Habbani Jews

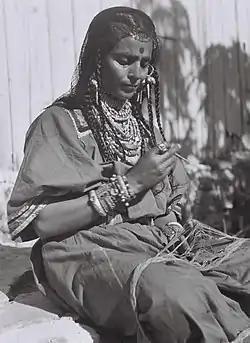

The Habbani Jews (Standard: Ḥabbanim) are a culturally distinct Jewish population group from the Habban region in eastern Yemen (in modern Shabwah Governorate), a subset of the larger ethnic group of Yemenite Jews. The city of Habban had a Jewish community of 450 in 1947, which was considered to possibly be the remains of a larger community which lived independently in the region before its decline in the 6th century. The Jewish community of Habban disappeared from the map of the Hadramaut, in southeast Yemen, with the emigration of all of its members to Israel in the 1950s.